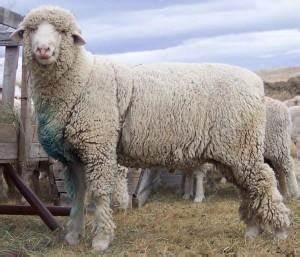
sheep